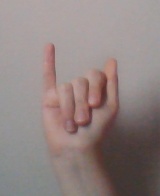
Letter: meem